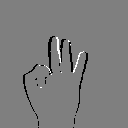
ASL letter: f